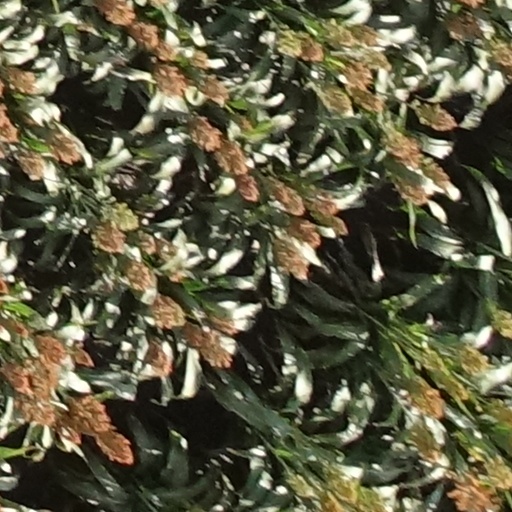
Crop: sorghum